Floral isolation

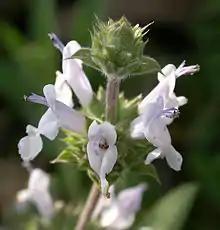
An example of morphological isolation in "Salvia mellifera" where the stigma and anther positioning determines the location of pollen contact on the bumblebee, promoting transfer within the species.

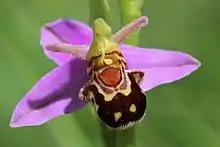
An example of ethological isolation in "Ophrys apifera" where the orchids structure mimics that of a female bee to attract the male counterparts.

Floral Isolation is a form of reproductive isolation found in angiosperms. Reproductive isolation is the process of species evolving mechanisms to prevent reproduction with other species. In plants, this is accomplished through the manipulation of the pollinator’s behavior (ethological isolation) or through morphological characteristics of flowers that favor intraspecific pollen transfer (morphological isolation). Preventing interbreeding prevents hybridization and gene flow between the species (introgression), and consequently protects genetic integrity of the species. Reproductive isolation occurs in many organisms, and floral isolation is one form present in plants. Floral isolation occurs prior to pollination, and is divided into two types of isolation: morphological isolation and ethological isolation. Floral isolation was championed by Verne Grant in the 1900s as an important mechanism of reproductive isolation in plants.